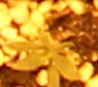
Label: Kochia